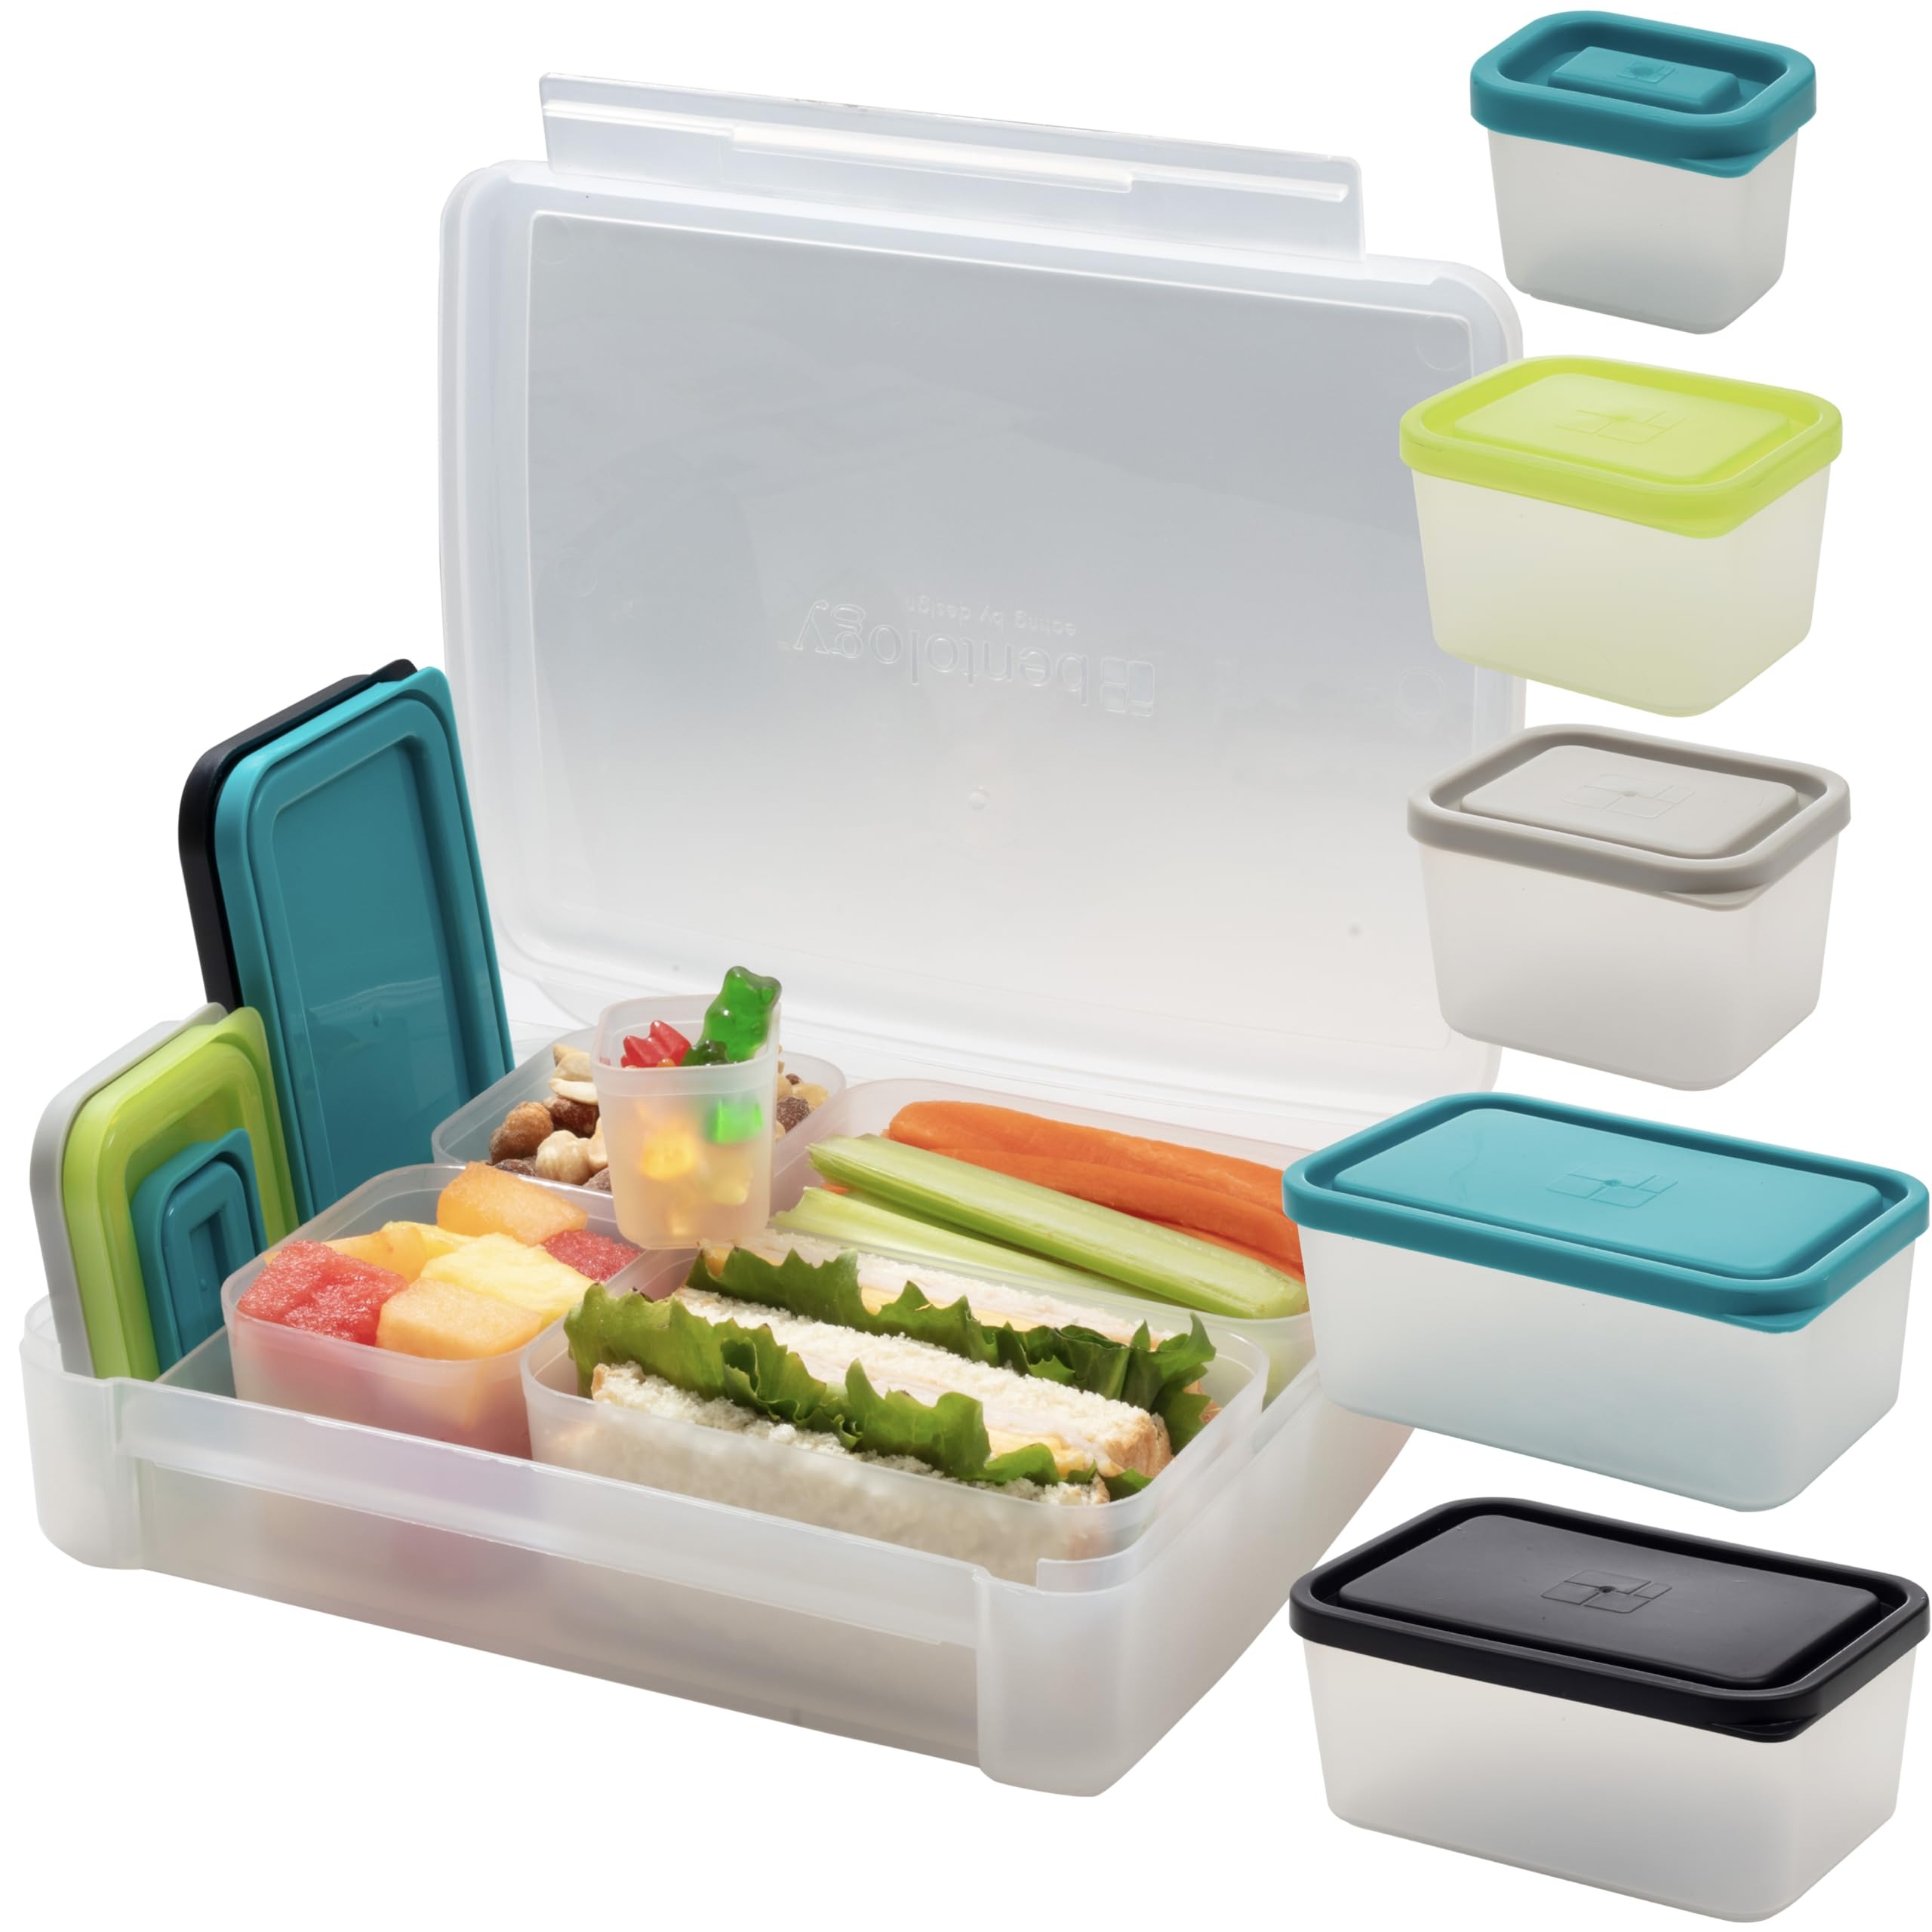
Item Name: Bentology Bento Lunch Box Set w 5 Removable Nesting Containers- Adaptable Inner Compartment Portion Sizes- Meal Prep Snack Holders for Back to School, Leakproof Durable & BPA Free- Dishwasher Safe
Bullet Point 1: PREMIUM REUSABLE BENTO BOX W/ 5 CONTAINERS: Make Lunch Fun with Bentology's lightweight Bento Box! With a redesigned front lock of the Bento Box, lunch will stay put during travel to work and school. Bento Box measures 9.5 x 6.5 x 8.5 x 2 inches.
Bullet Point 2: NO MESS W/ LEAK RESISTANT LIDS & DISHWASHER SAFE: The durable design locks lids on tight to prevent leaks. Top Rack Dishwasher Safe makes our Bento Box easy to clean.
Bullet Point 3: FOOD SAFE: Our Bento Boxes go through rigorous testing, you can be assured that these are BPA, Lead, Phthalates, and PVC free.
Bullet Point 4: CUSTOMIZE W/ REMOVABLE CONTAINERS: Rearrange containers that adapt to your mealtime needs. Features a convenient slot for utensils, 5 Containers included with lids: 2 (1 1/2 Cup), 2 (3/4 Cup), and a 1/4 Cup.
Bullet Point 5: UPGRADE MEALTIME: Bundle with our Insulated Lunch Bag Sleeves and Totes, or try our Water Bottles, Food Jars, Hard Ice Packs and more! Add some Lunch with Personality and build out a premium mealtime experience! Having been trusted in business for over 20 Years, you can count on our products working for you!
Value: 1.0
Unit: Count

Price: 15.97